Rugby union in Tokelau

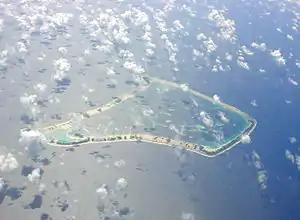
The atoll of Fakaofo: rugby is popular in the islands, but is hindered by geographical factors, such as distance, and lack of space.

Like many other Pacific nations, Tokelauan rugby is a popular, but often not formally organised sport. Tokelauans due to their small numbers, and scattered island population, have often preferred rugby sevens to the XV game, although Tokelau did play rugby 15s at the 1983 South Pacific Games, including a creditable 15–28 loss to , a much larger Pacific nation. Rugby sevens has been a sport in the South Pacific Games since the late 1990s.